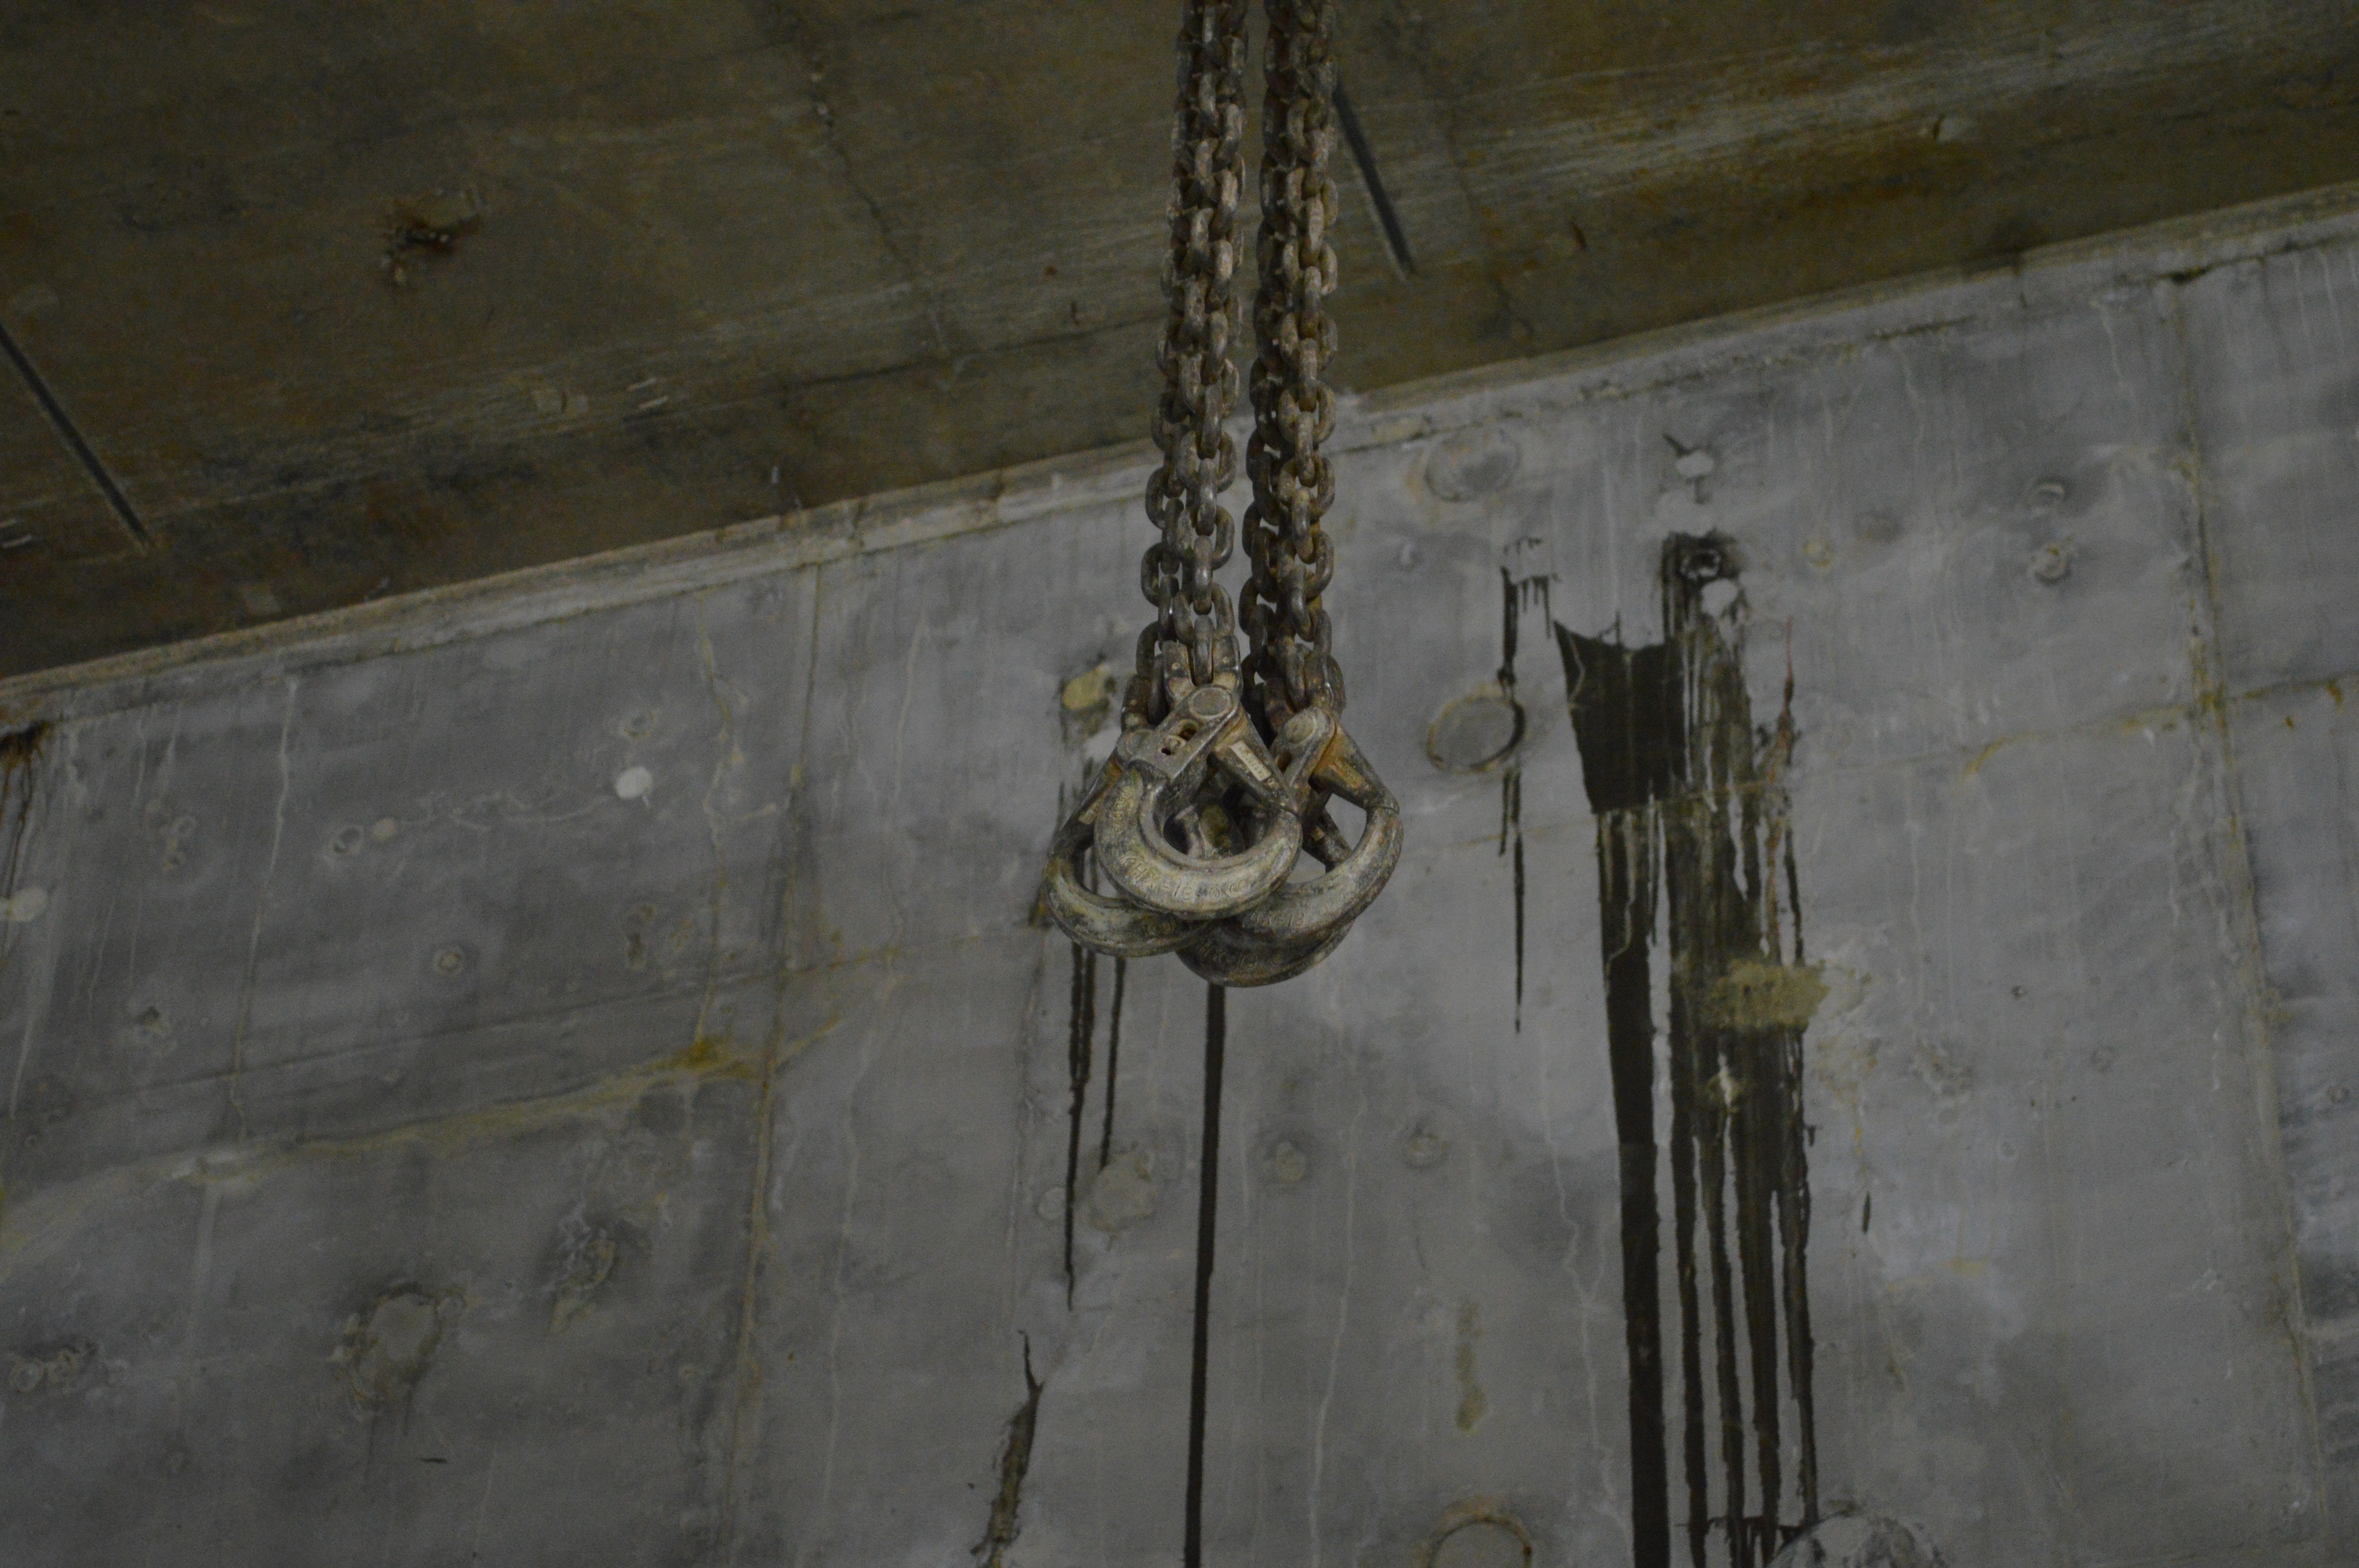
structure, wood, floor, wall, cable, steel, construction, column, concrete, hook, temple, iron, pulley, strong, flooring, ancient history, hoisting, north south line